Francesco Pianta

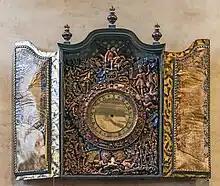
A clock made by Francesco Pianta

Francesco Pianta, also Francesco Pianta the Younger of Venice (1634-1692), was an Italian sculptor.